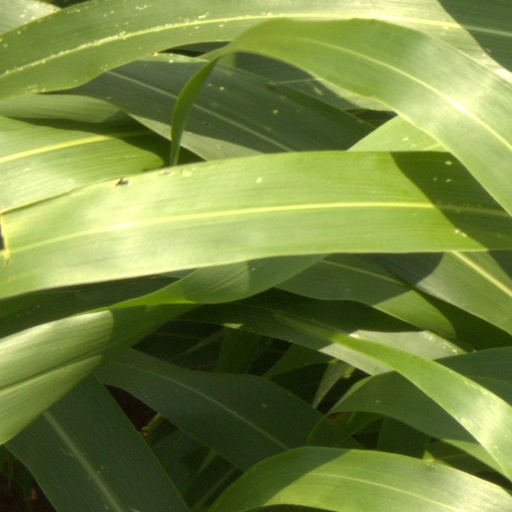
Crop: sorghum